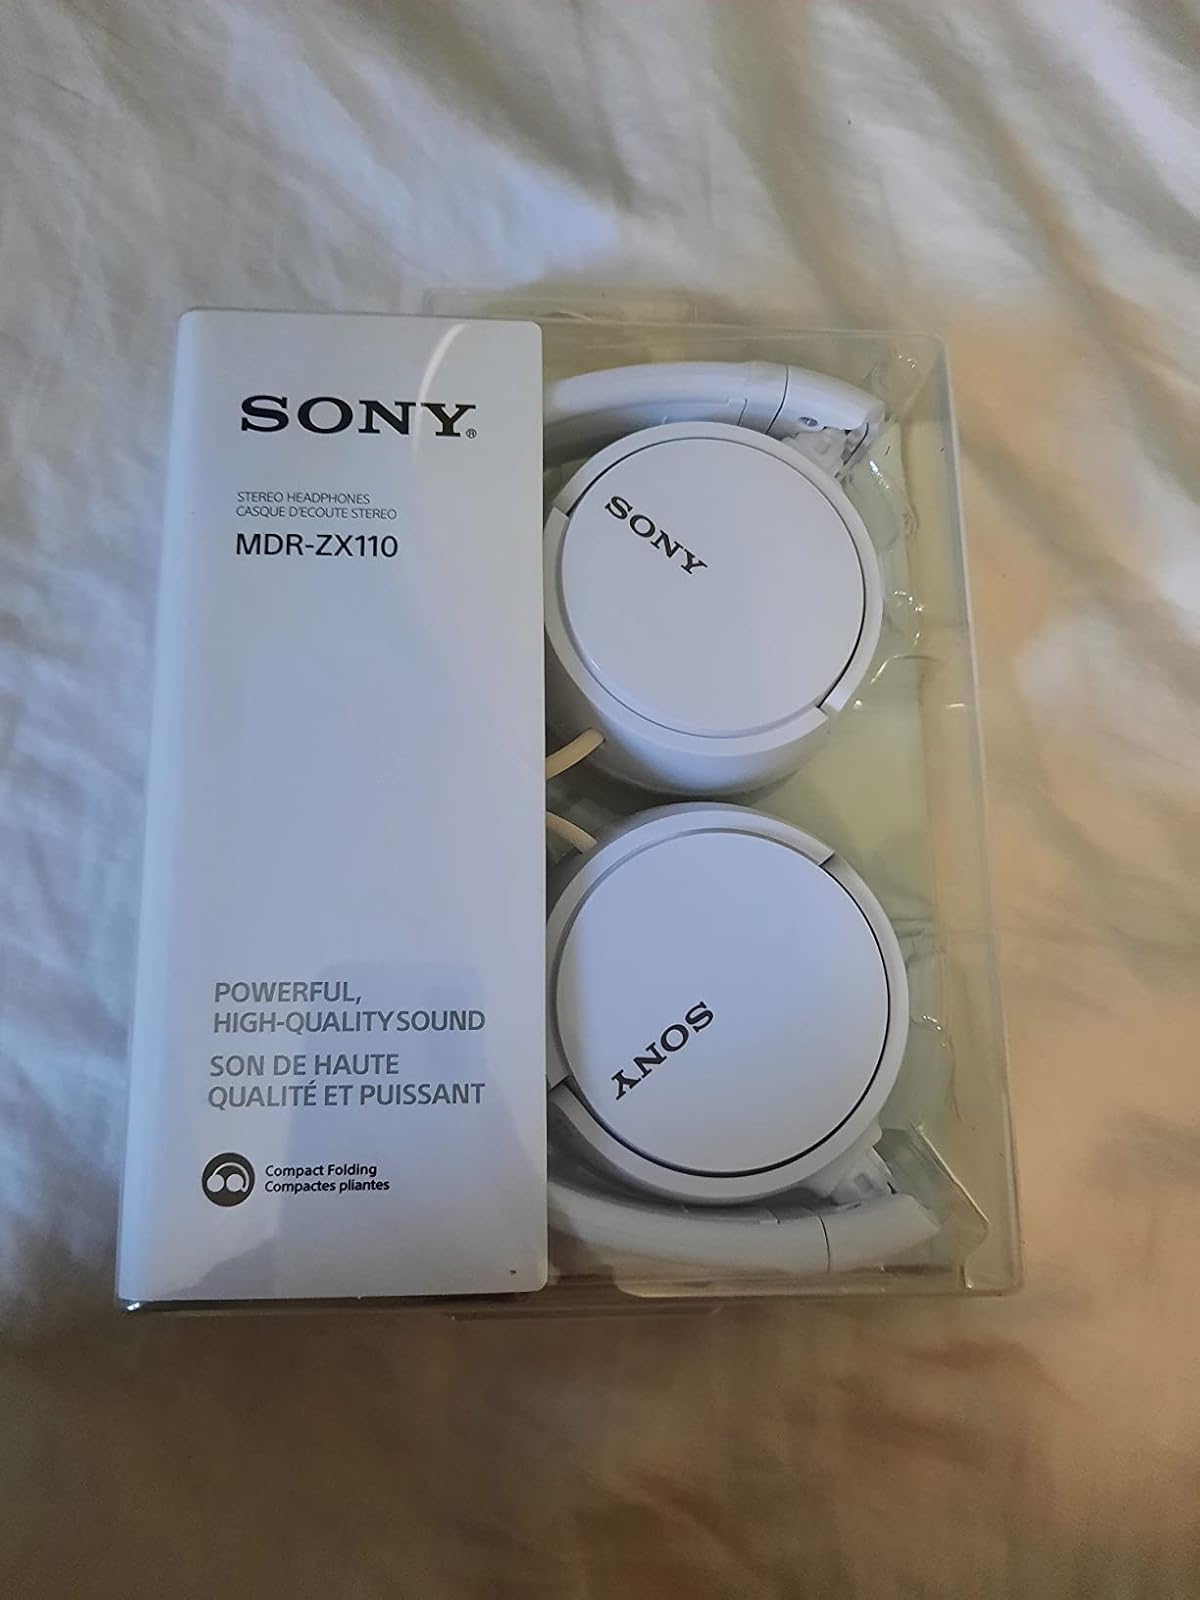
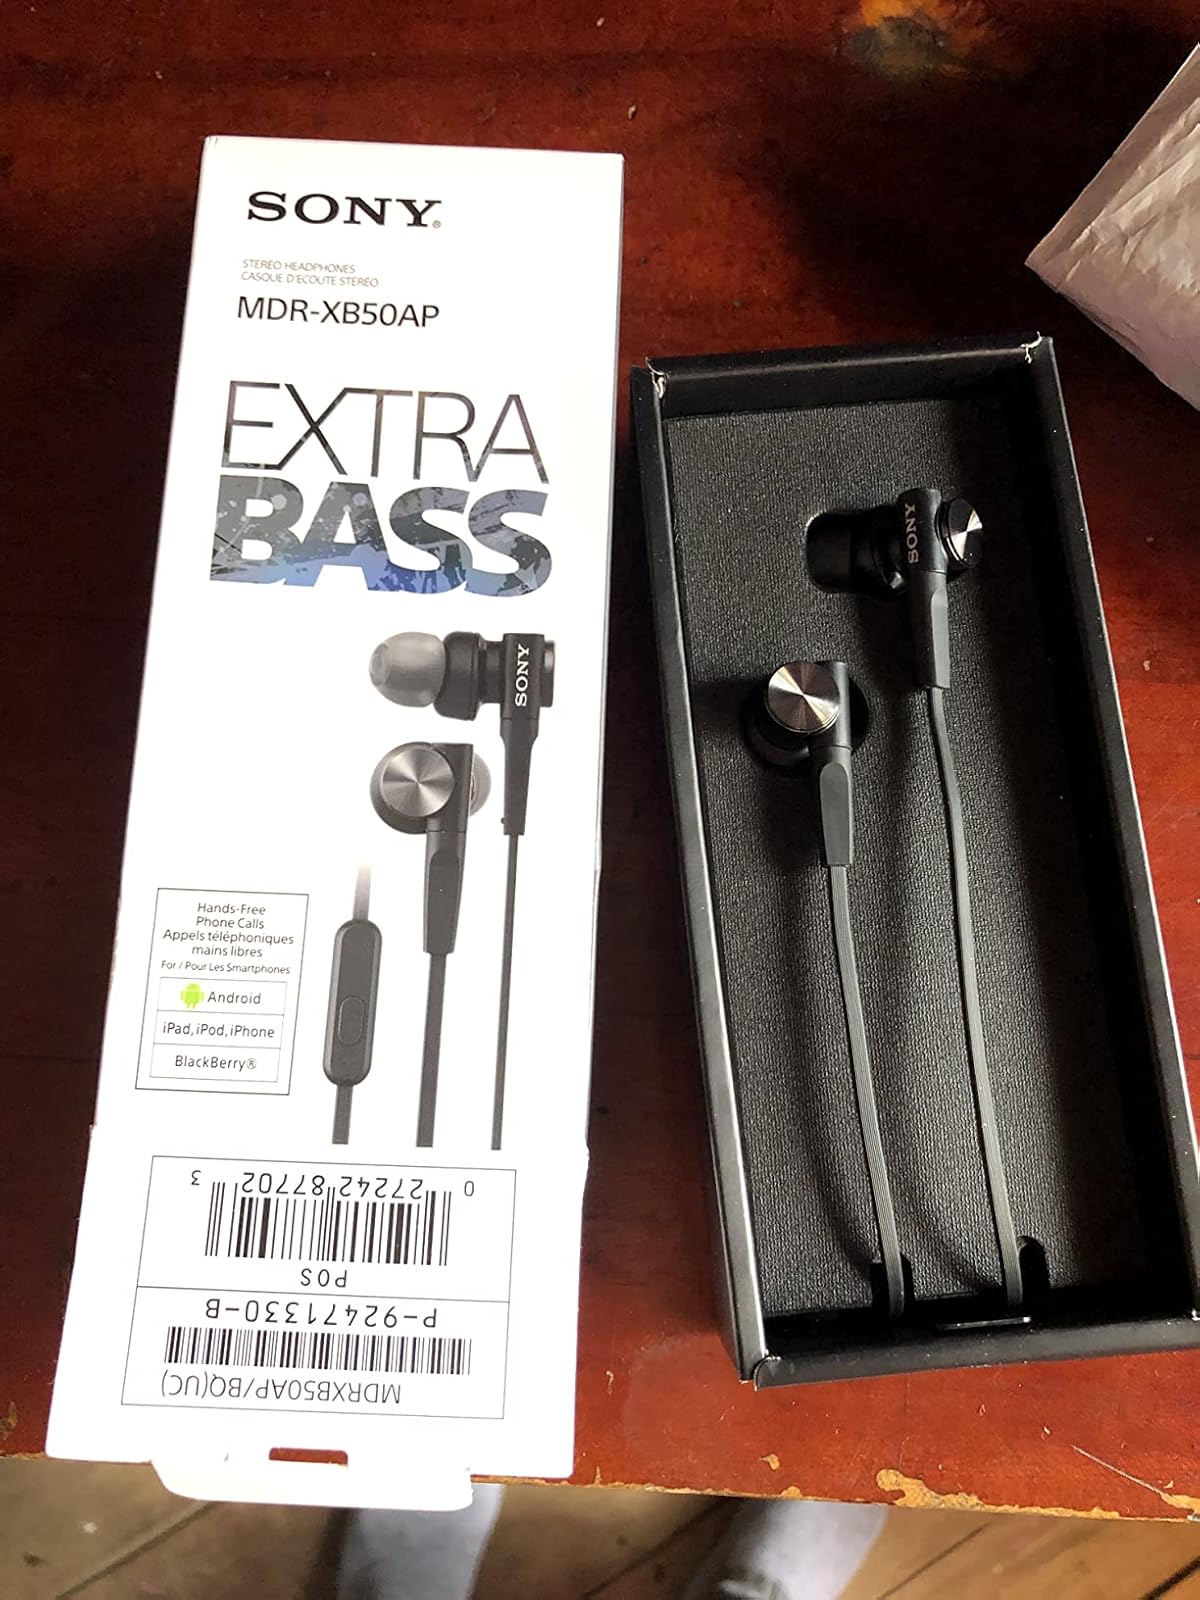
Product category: headphones
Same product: no